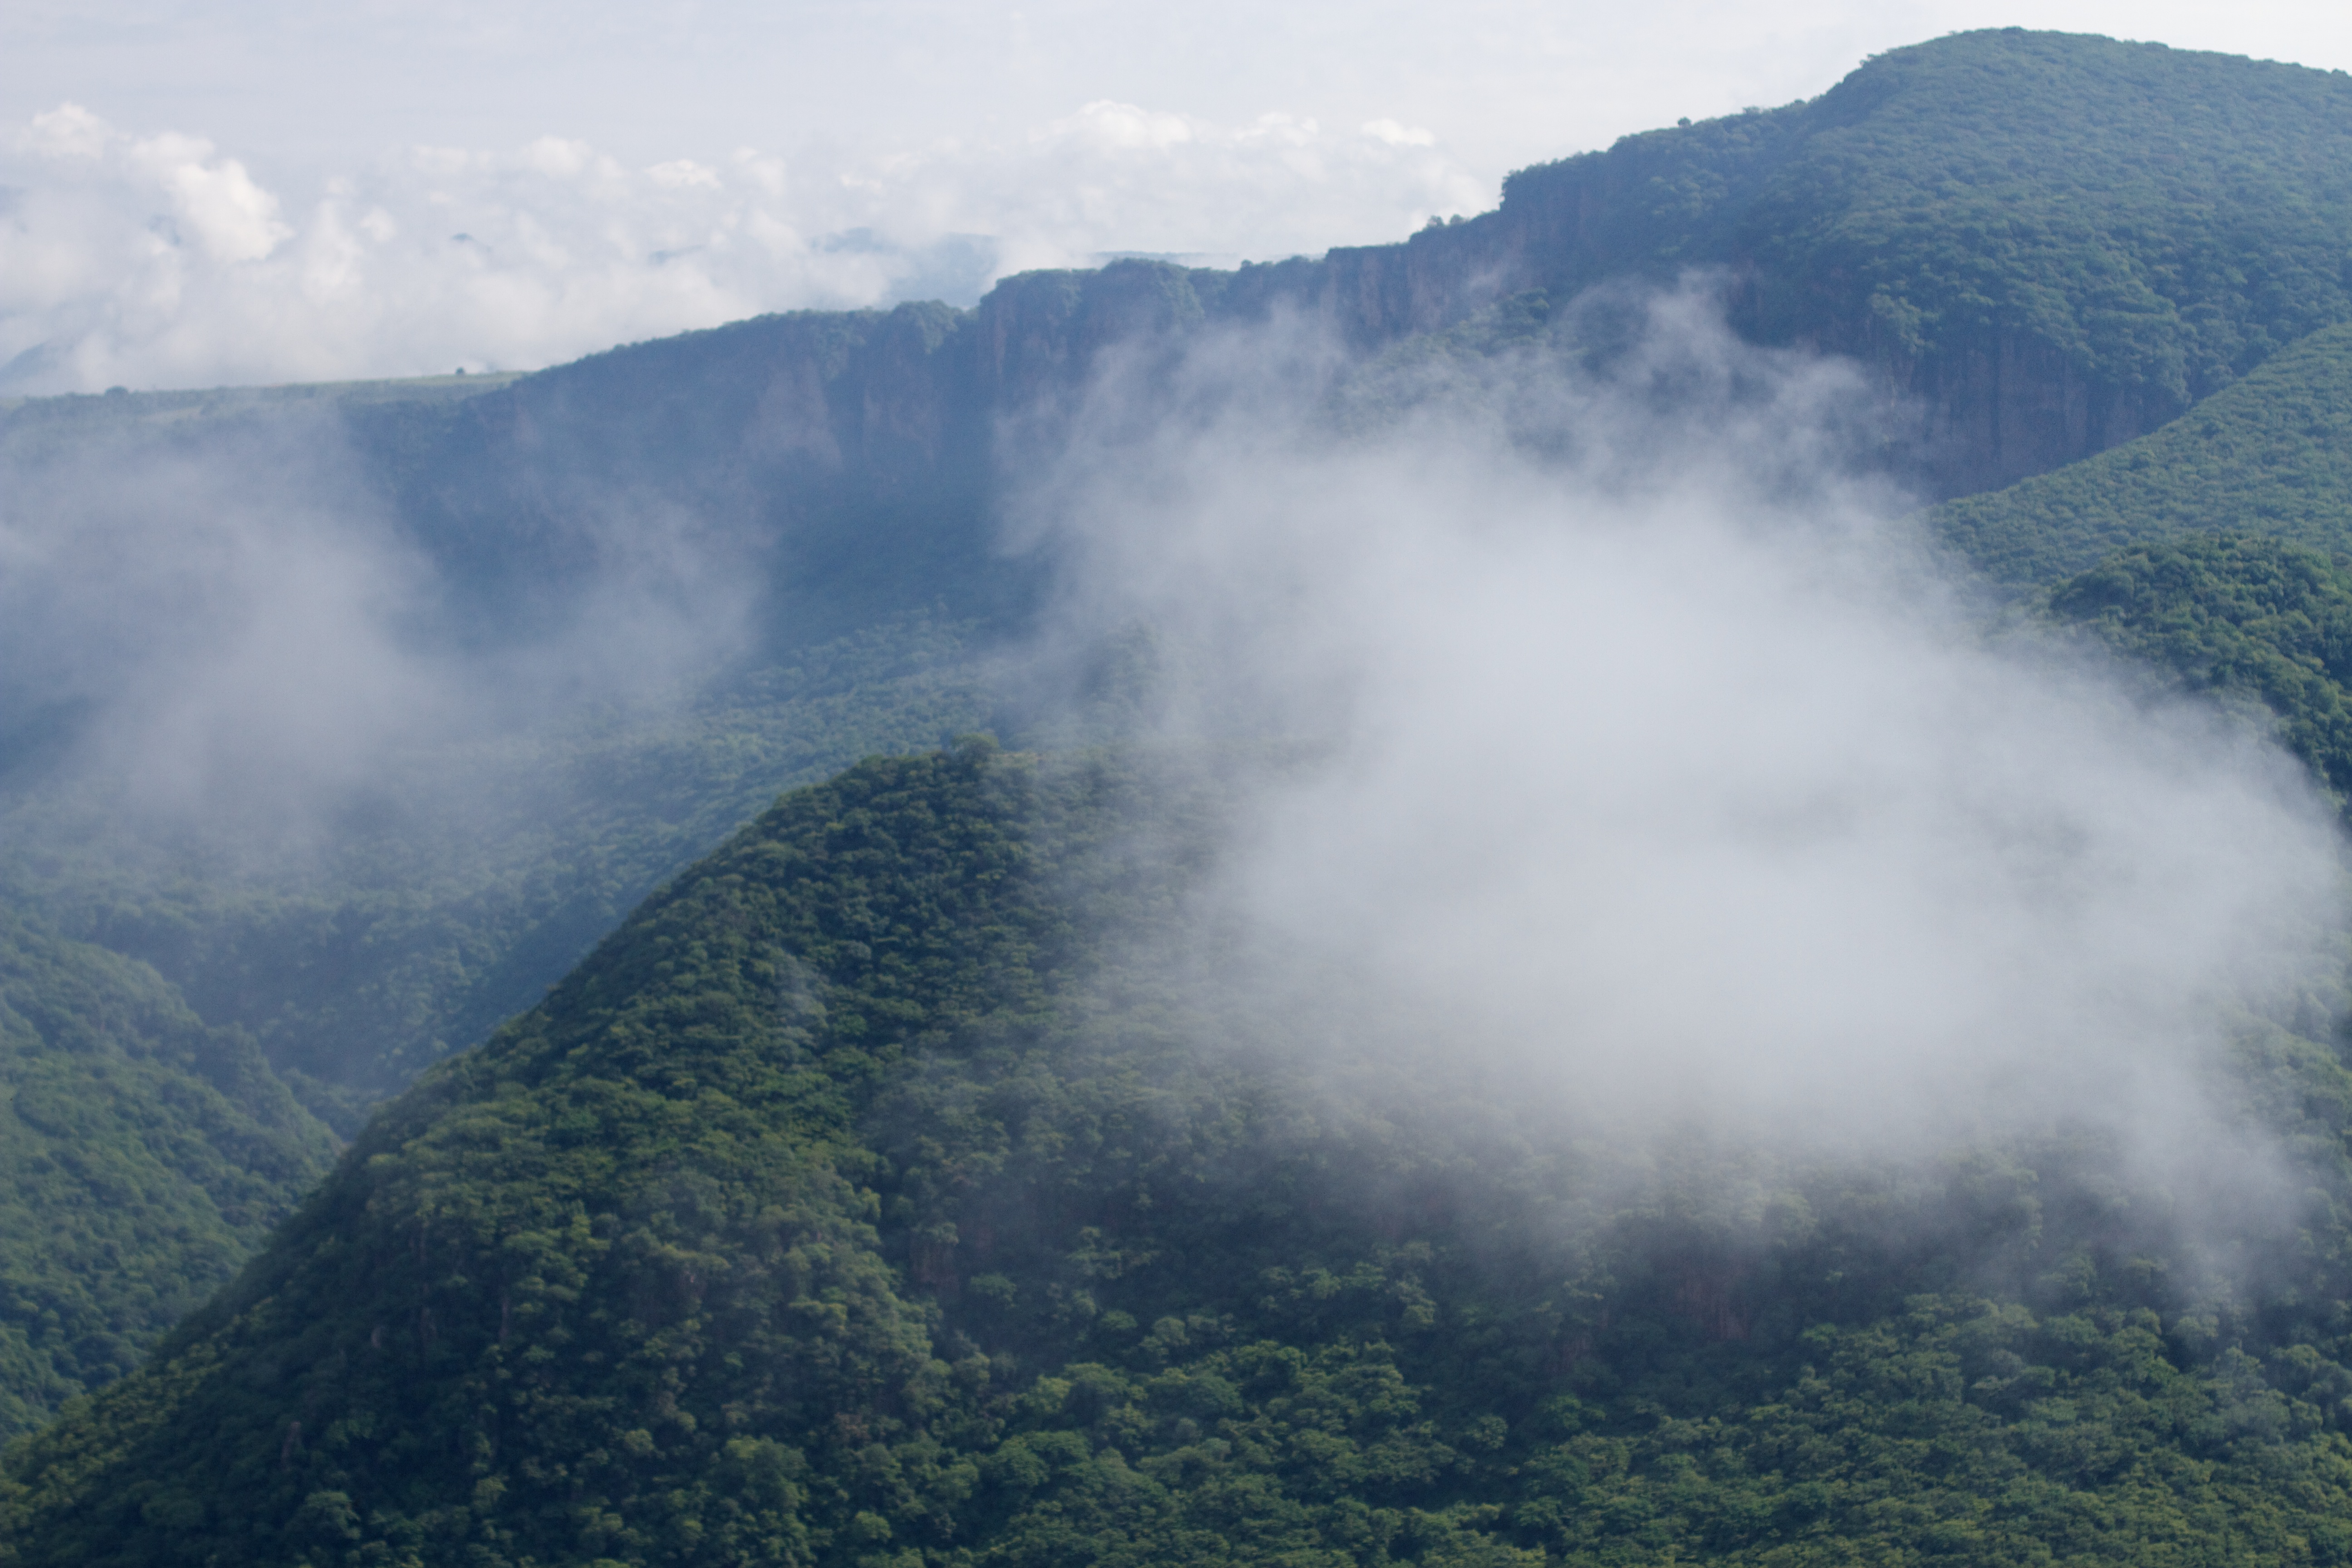
nature, forest, mountain, cloud, fog, mist, hill, mountain range, weather, ridge, summit, alps, plateau, udgagora, landform, geographical feature, atmospheric phenomenon, mountainous landforms, geological phenomenon